Karmravor Church

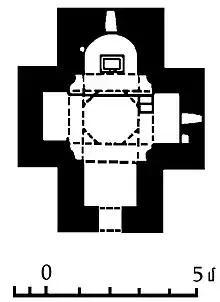
Plan of Karmaravor church

Surp Astvatsatsin is a small building with a cruciform central-plan and a dome with an octagonal drum and a Byzantine-style red tile roof. It measures only 19 feet 7 inches by 24 feet 6 inches, and is simply decorated with geometric and foliage patterns around the eaves and cornices. The apse is horseshoe shaped. Many of the original tiles on the roof which were laid on mortar have remained intact, and the church has had only some minor restoration during the 1950s.